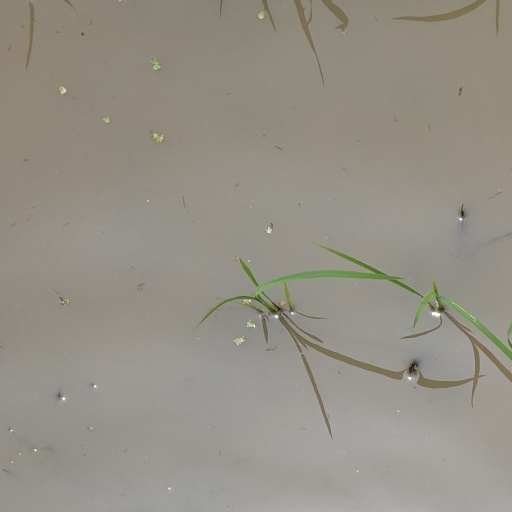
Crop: rice